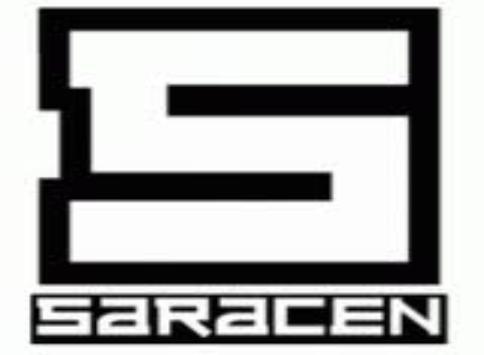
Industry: Transportation